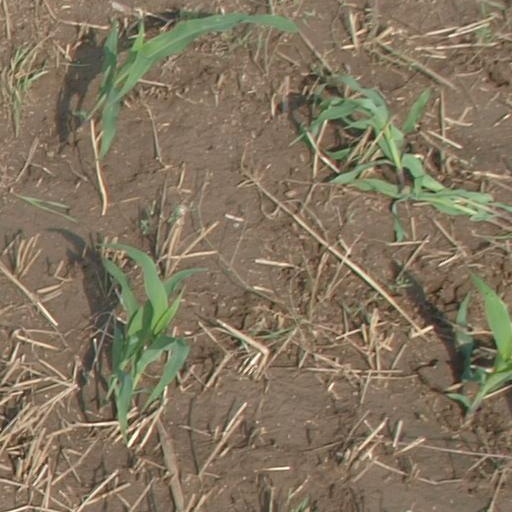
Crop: maize; corn